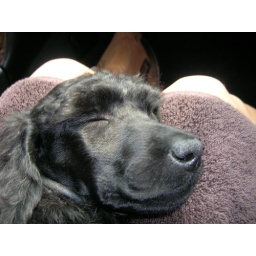
Sleeping in the car on the way home